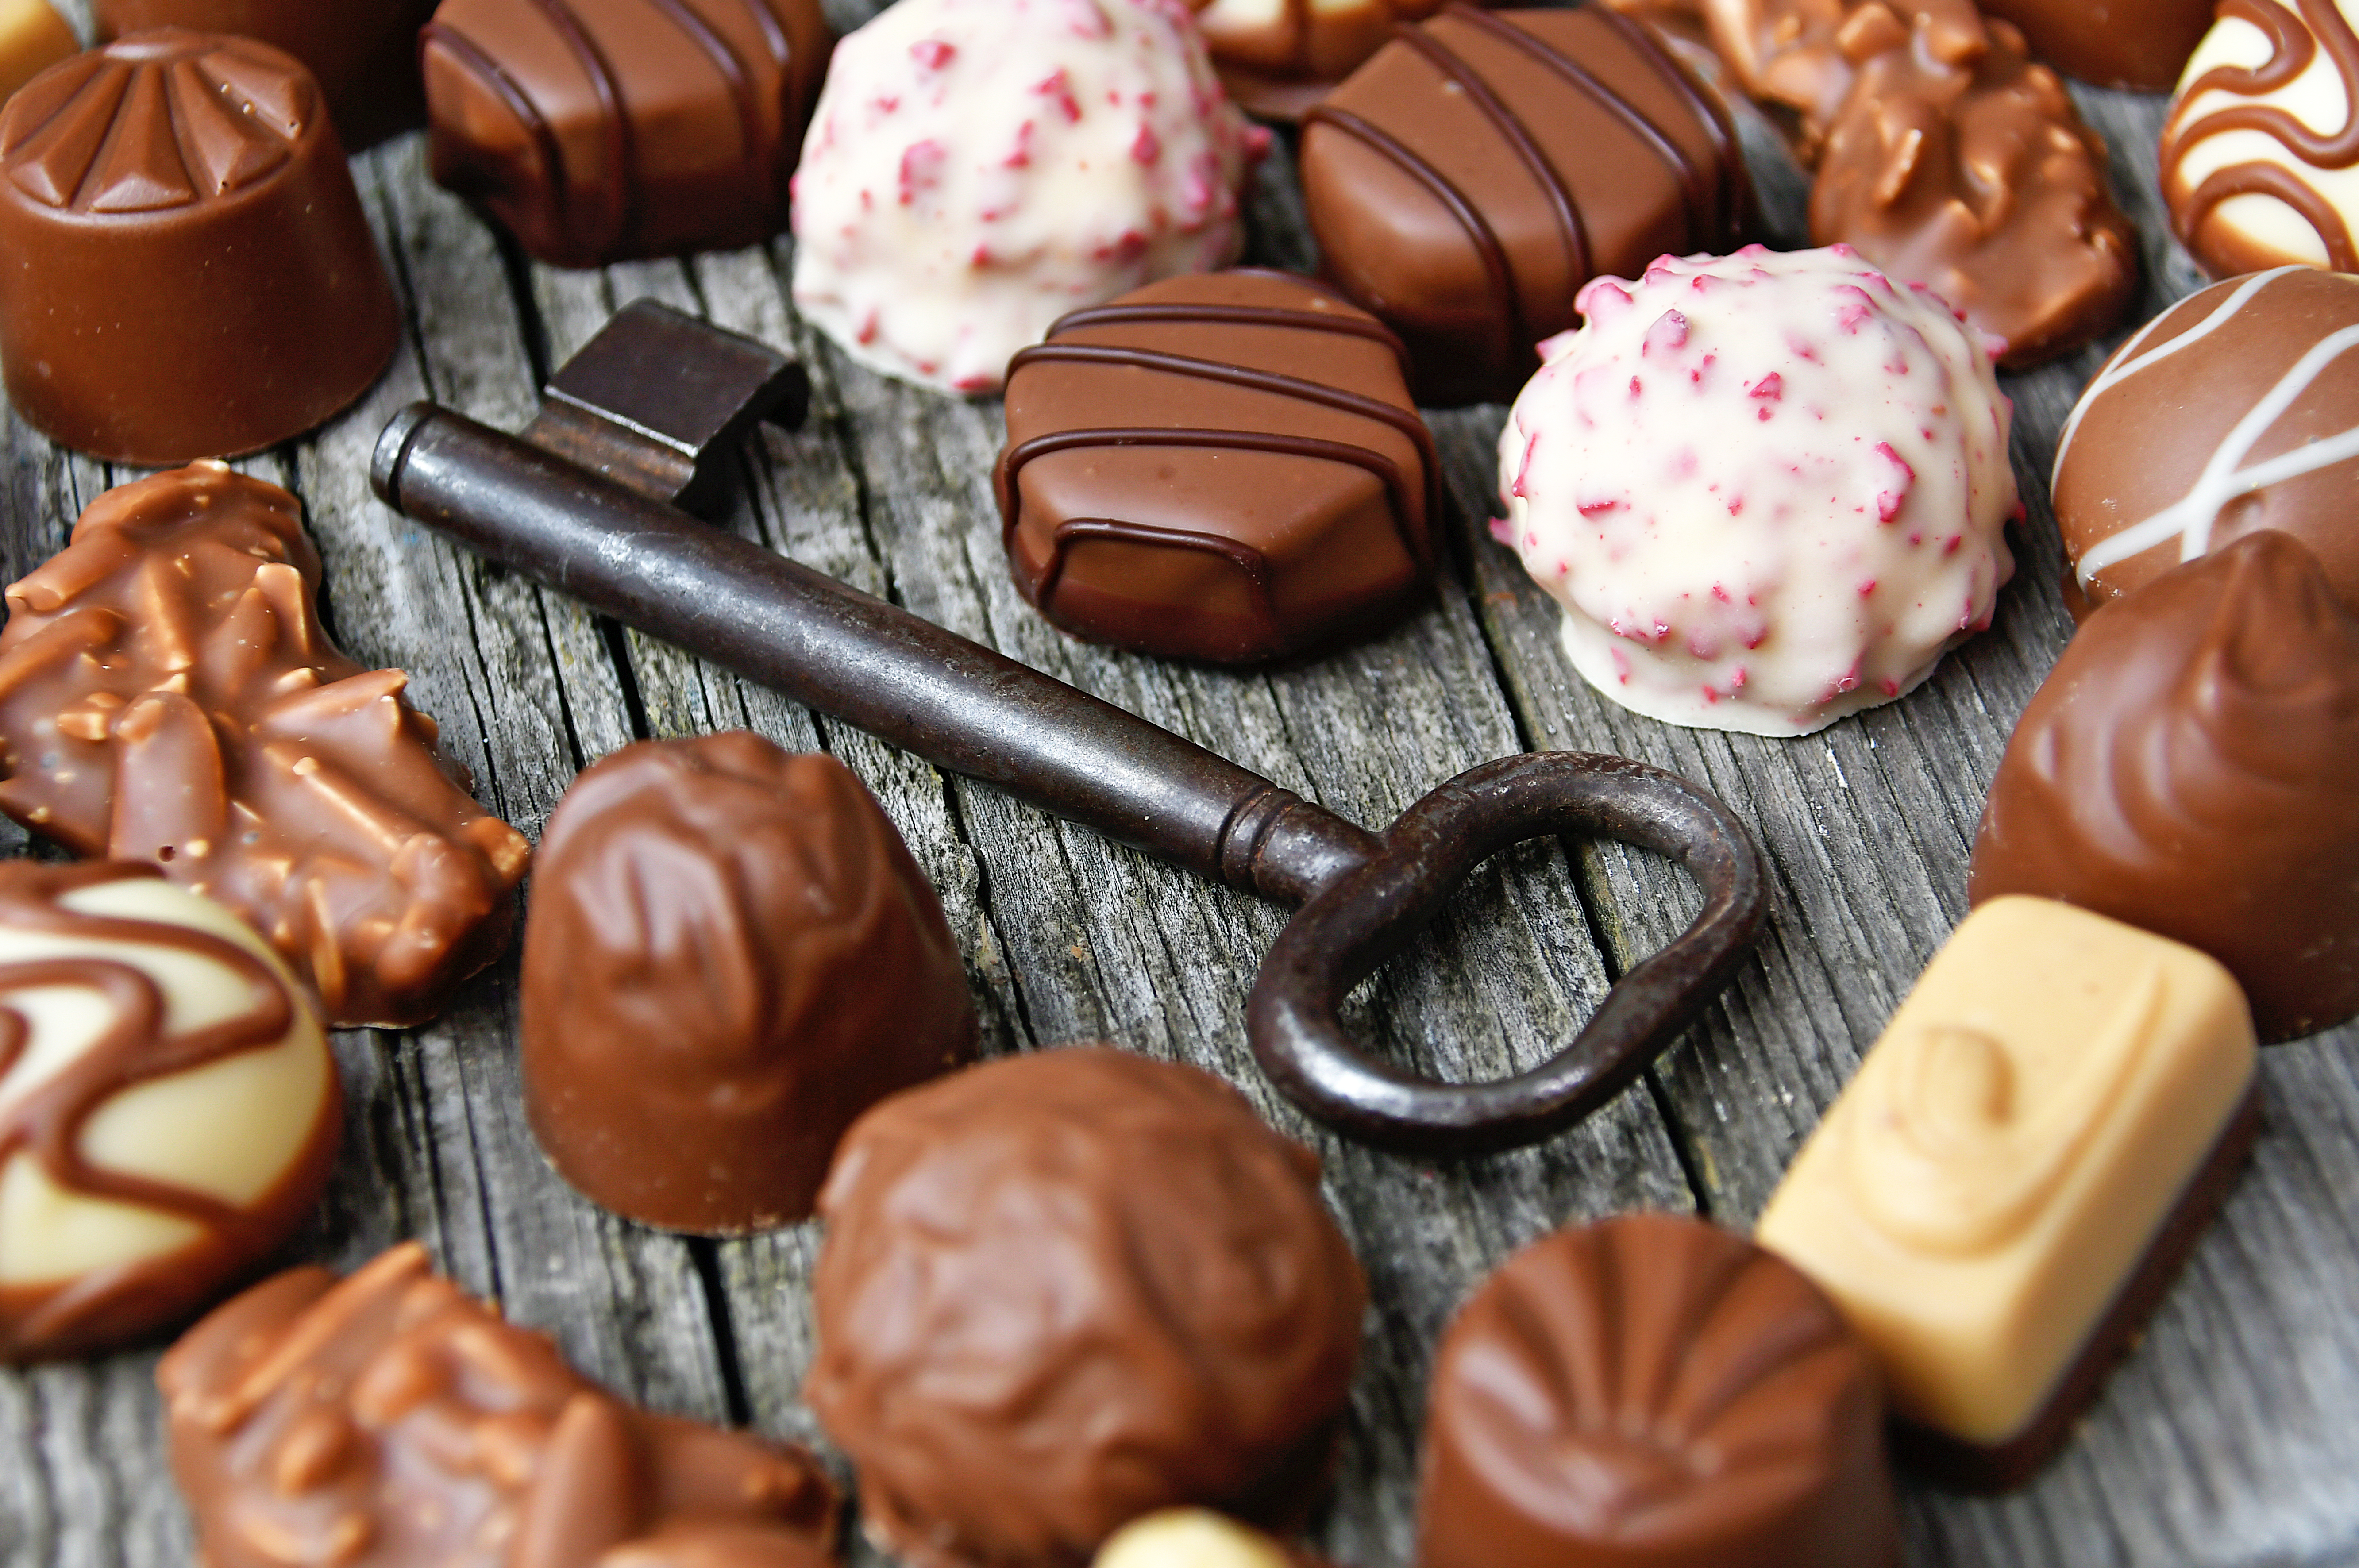
chocolate, day, valentines, background, valentine, food, candy, chocolates, sweet, praline, red, dessert, truffle, gift, white, dark, holiday, birthday, sugar, view, heart, gourmet, concept, top, happy, Giri choco, sweetness, bonbon, cuisine, Honmei choco, chocolate truffle, dish, confectionery, lebkuchen, baked goods, Bourbon ball, ingredient, baking, snack, petit four, cream, patisserie, chocolate coated peanut, ganache